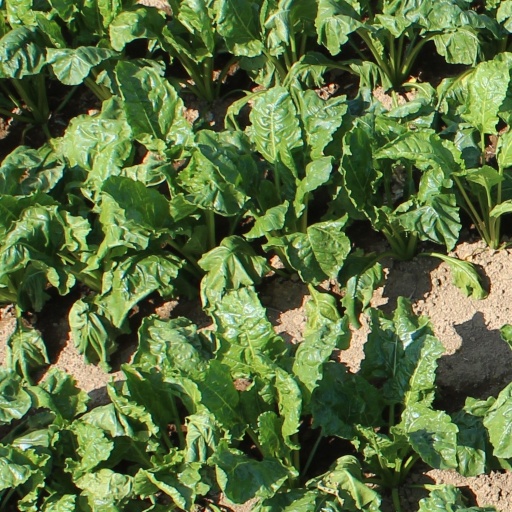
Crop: sugar beet